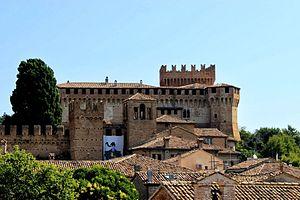
Les Marches sont une région d'Italie centrale dont le siège se situe dans la Ville portuaire d'Ancône, et qui compte 1,528 210 millions d'habitants sur 9 401,38 km² au 30 avril 2018.